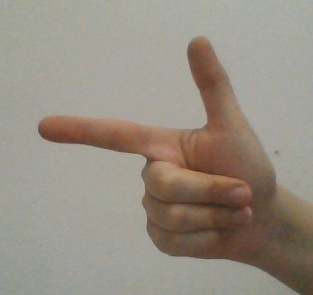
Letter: yaa